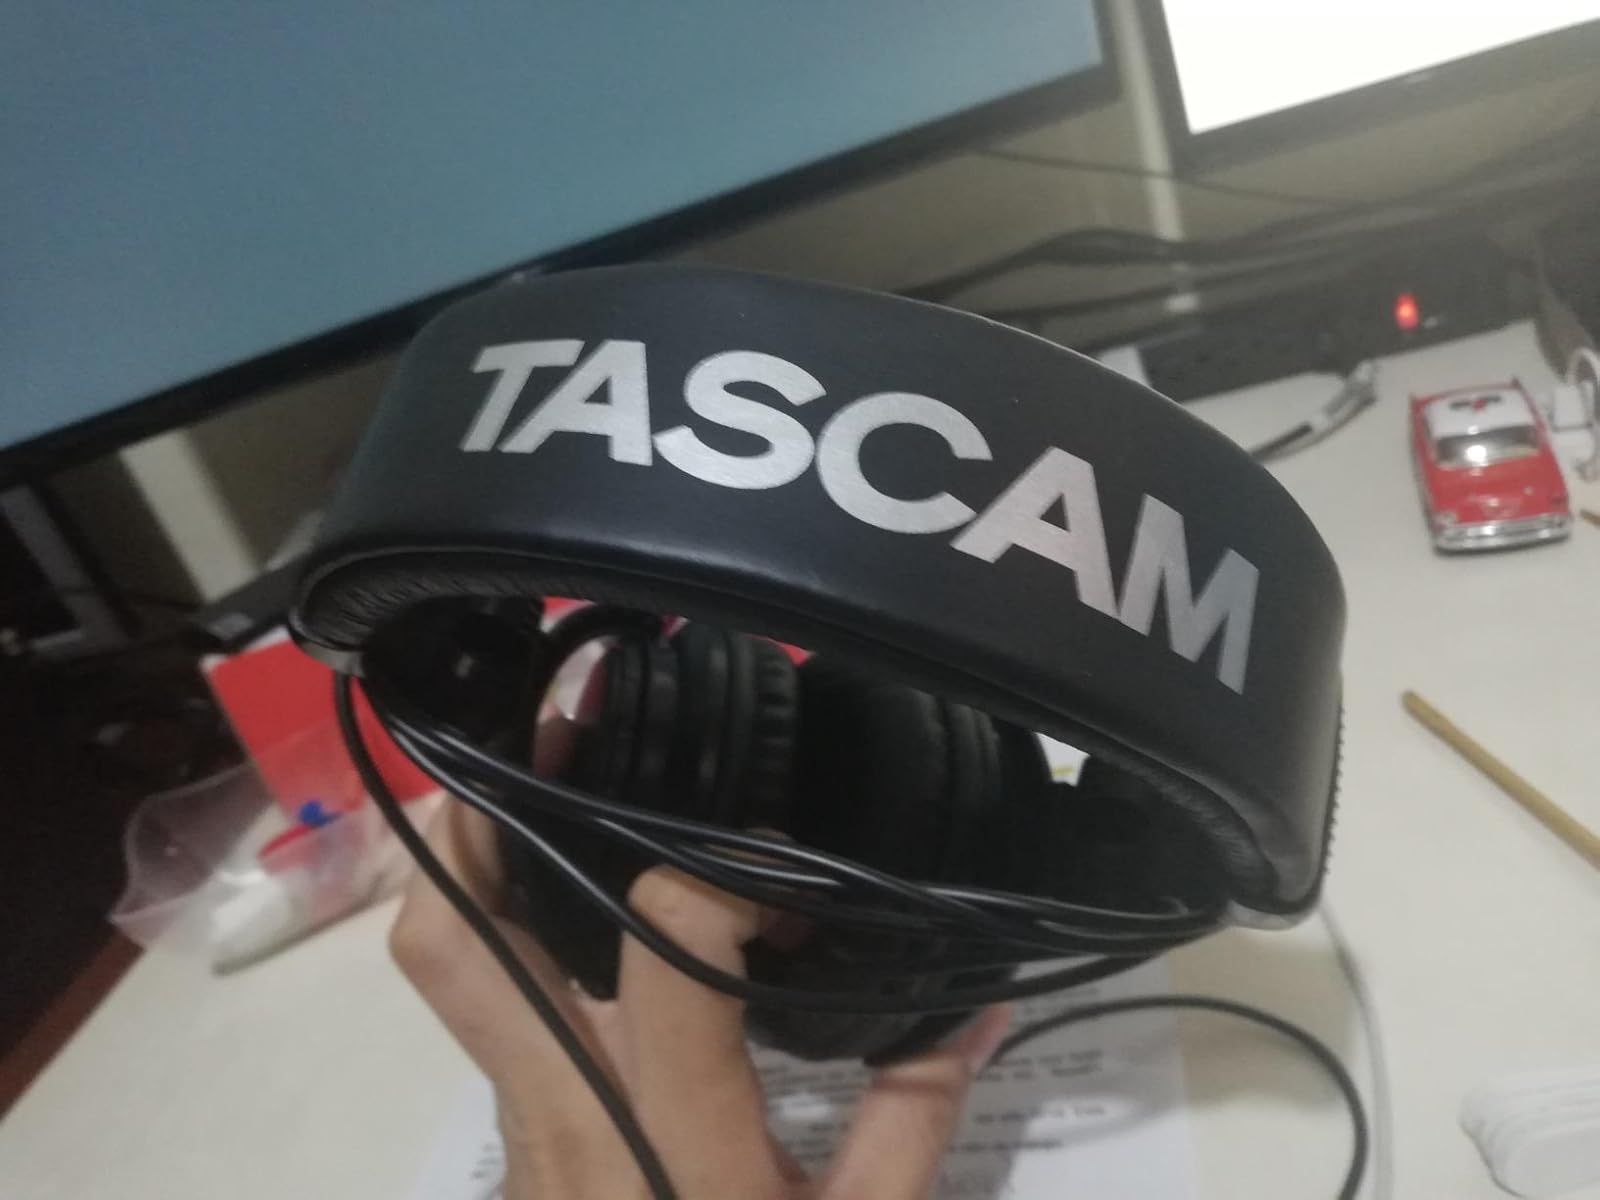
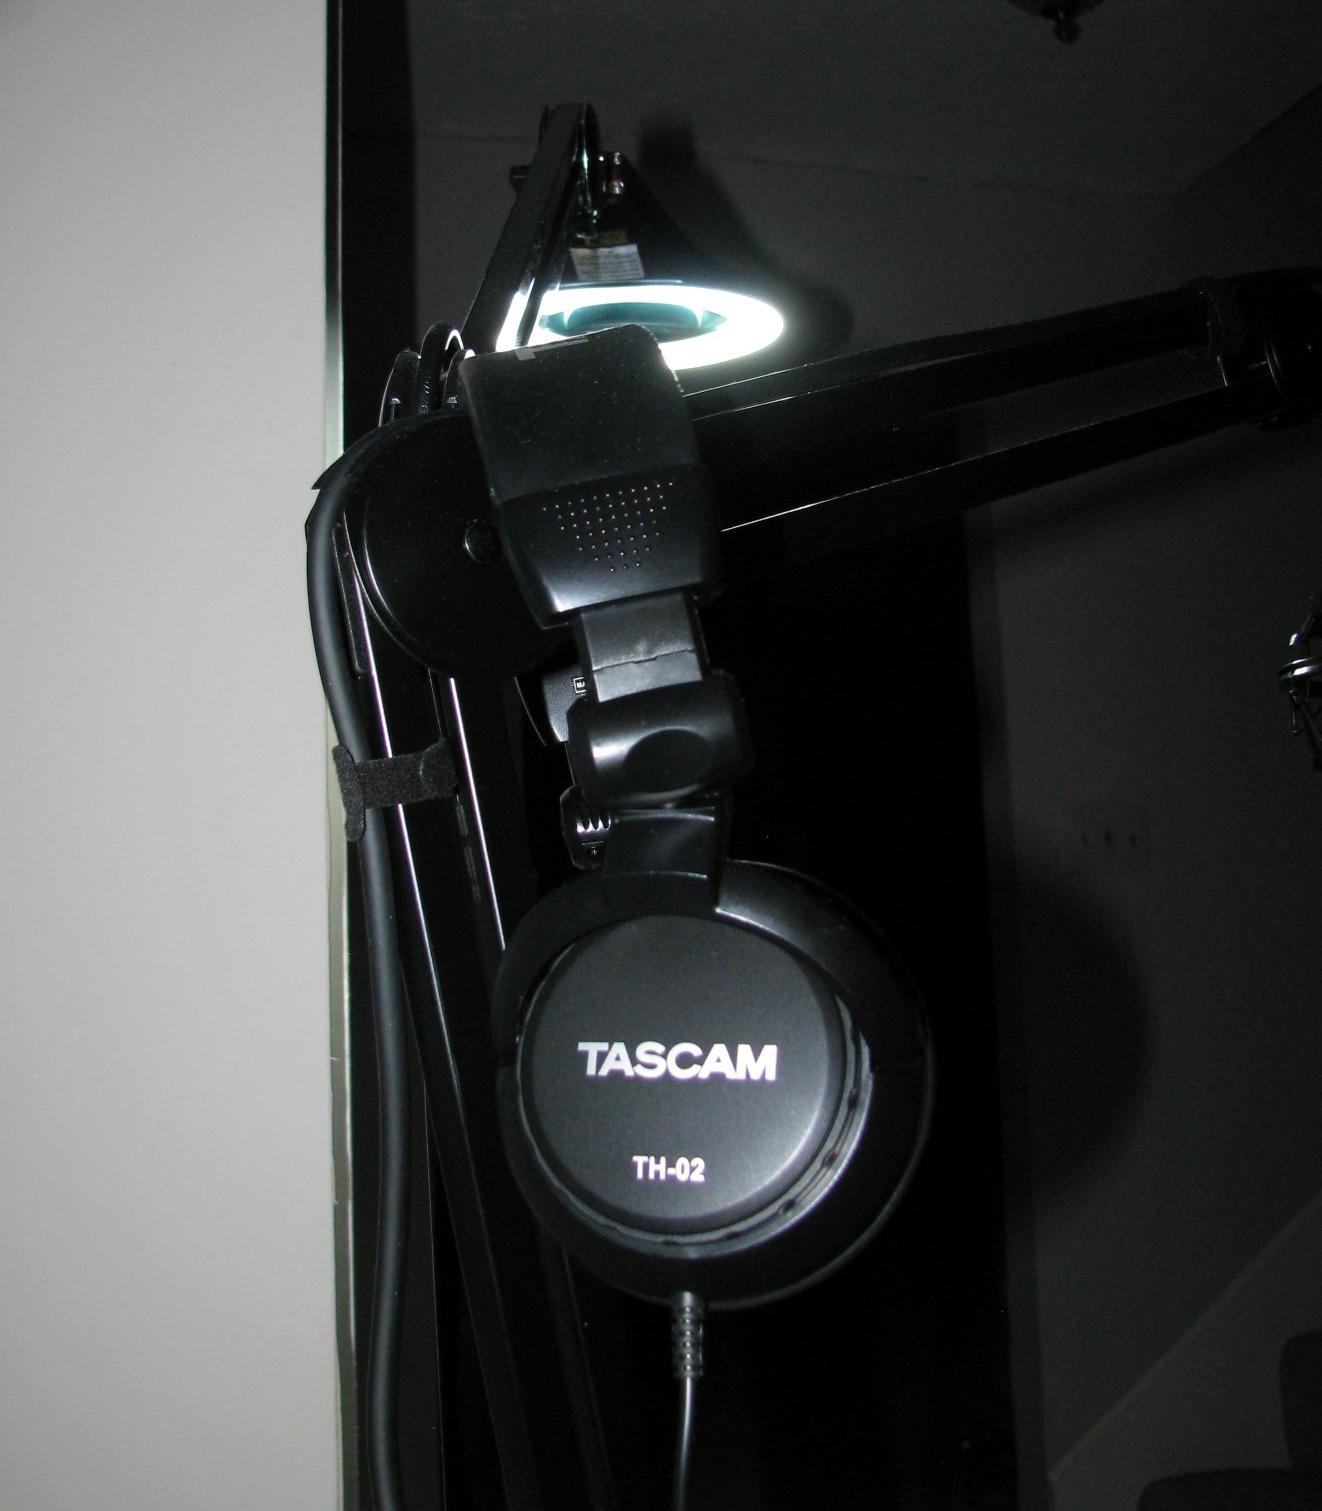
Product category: headphones
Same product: yes